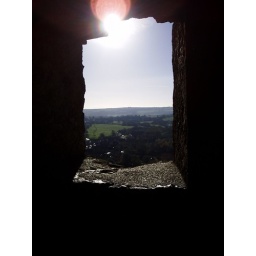
Looking through a window in the castle at the surrounding landscape